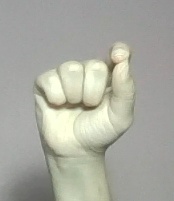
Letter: fa